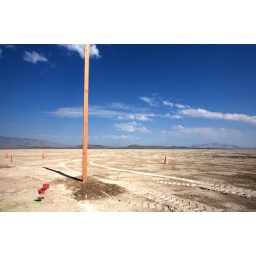
the first pole at man base goes in the ground